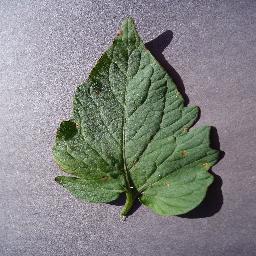
Label: Tomato___Target_Spot